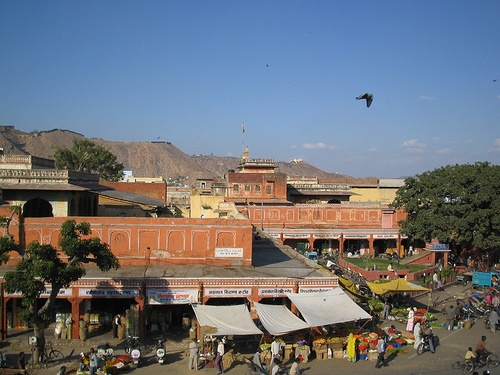
A bird flying over a small city with small buildings.
Group of people walking around an old downtown area.
A city with many people on the ground and an object in the air.
An old fashioned open market has outstretched beige awnings.
A city street is busy with people walking and riding bikes.